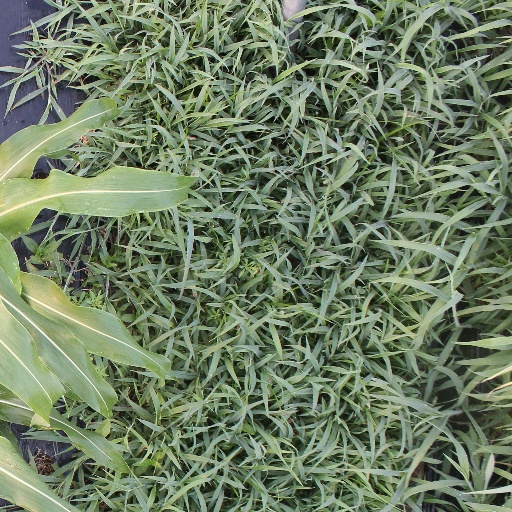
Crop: sorghum